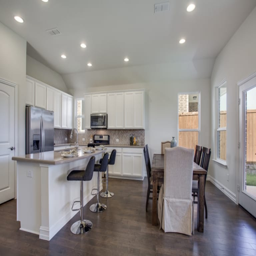
dining space off the kitchen